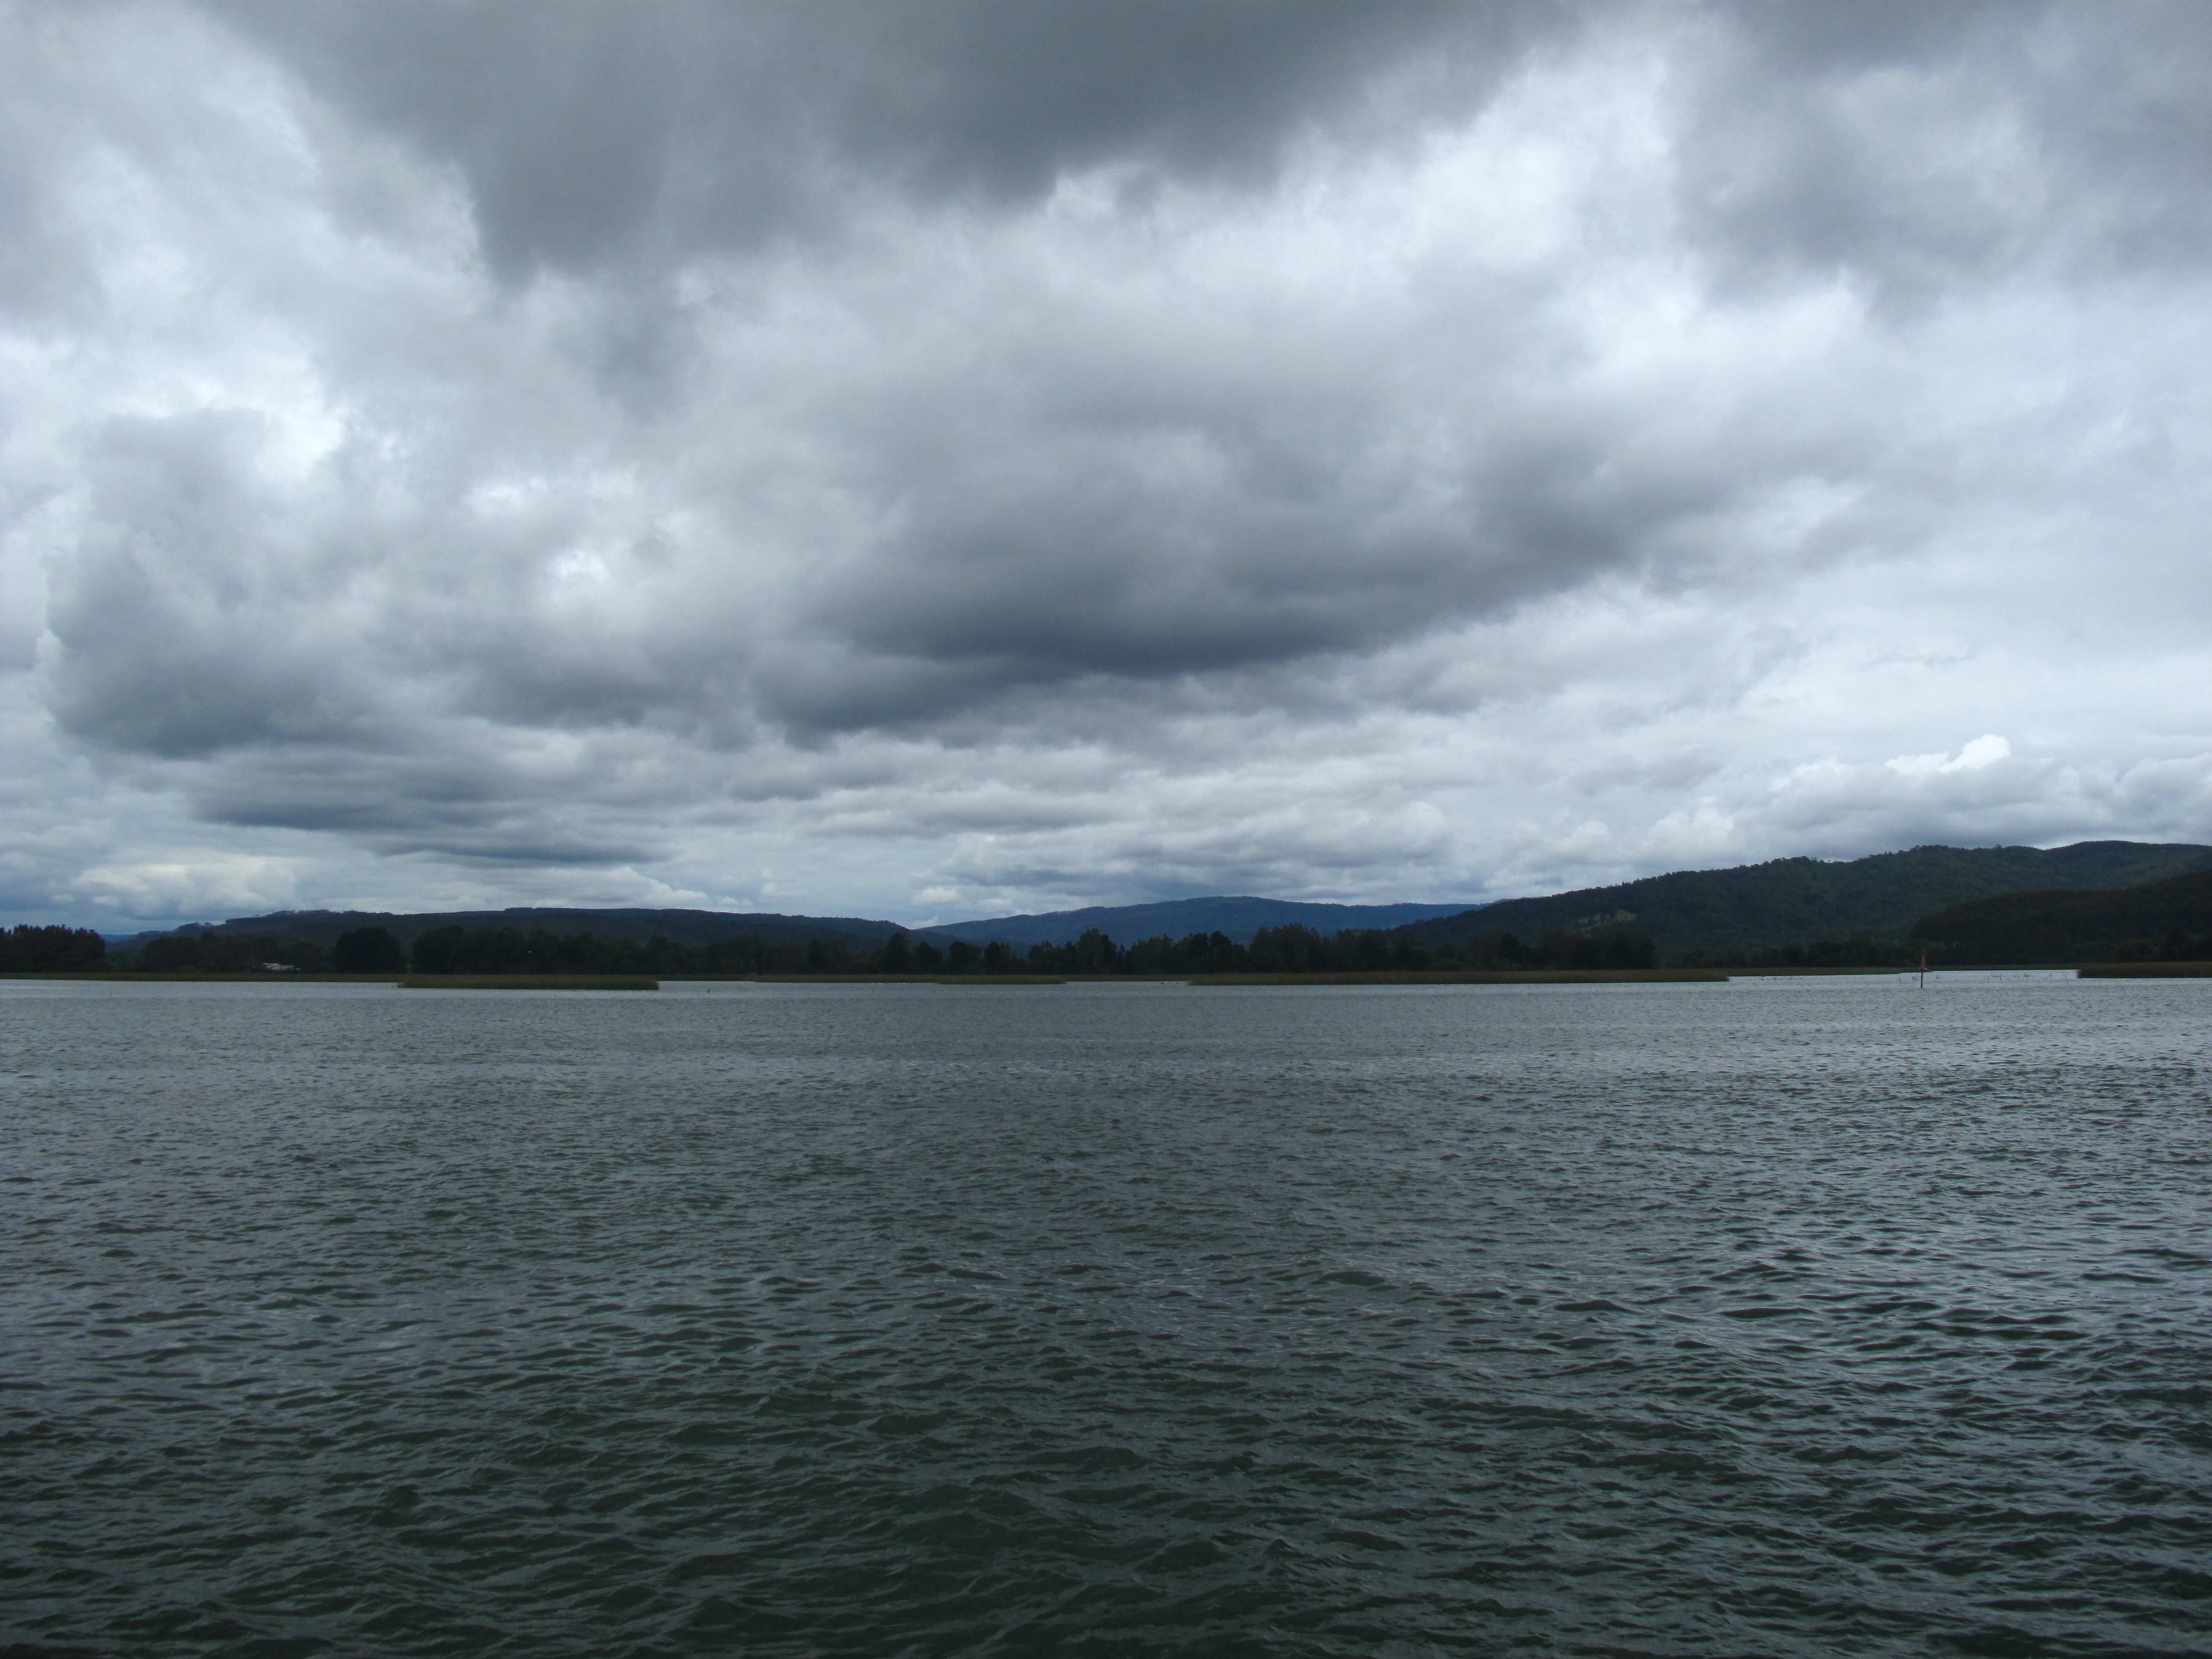
sea, coast, ocean, horizon, cloud, sky, cloudy, lake, river, vehicle, bay, fjord, reservoir, chile, body of water, clouds, channel, loch, valdivia